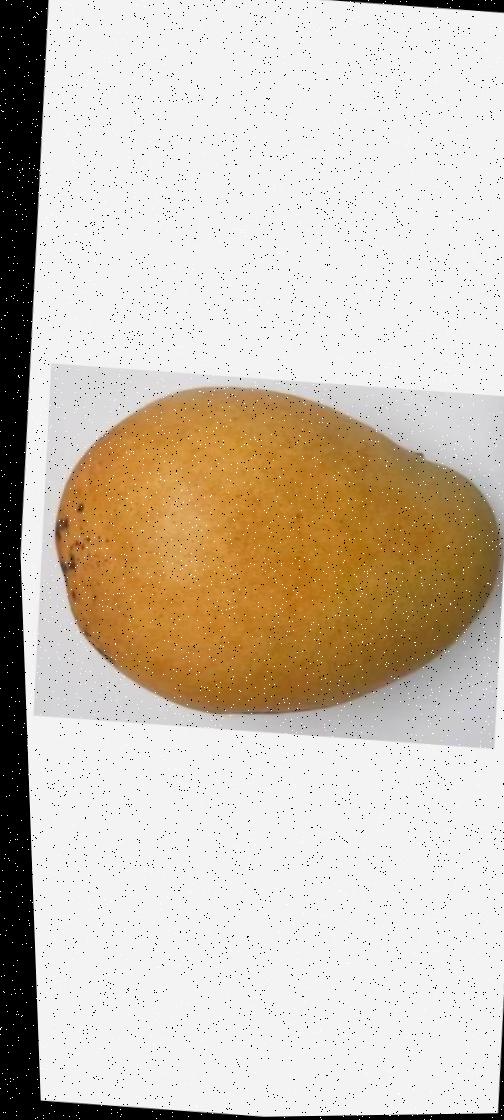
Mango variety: Bari-11